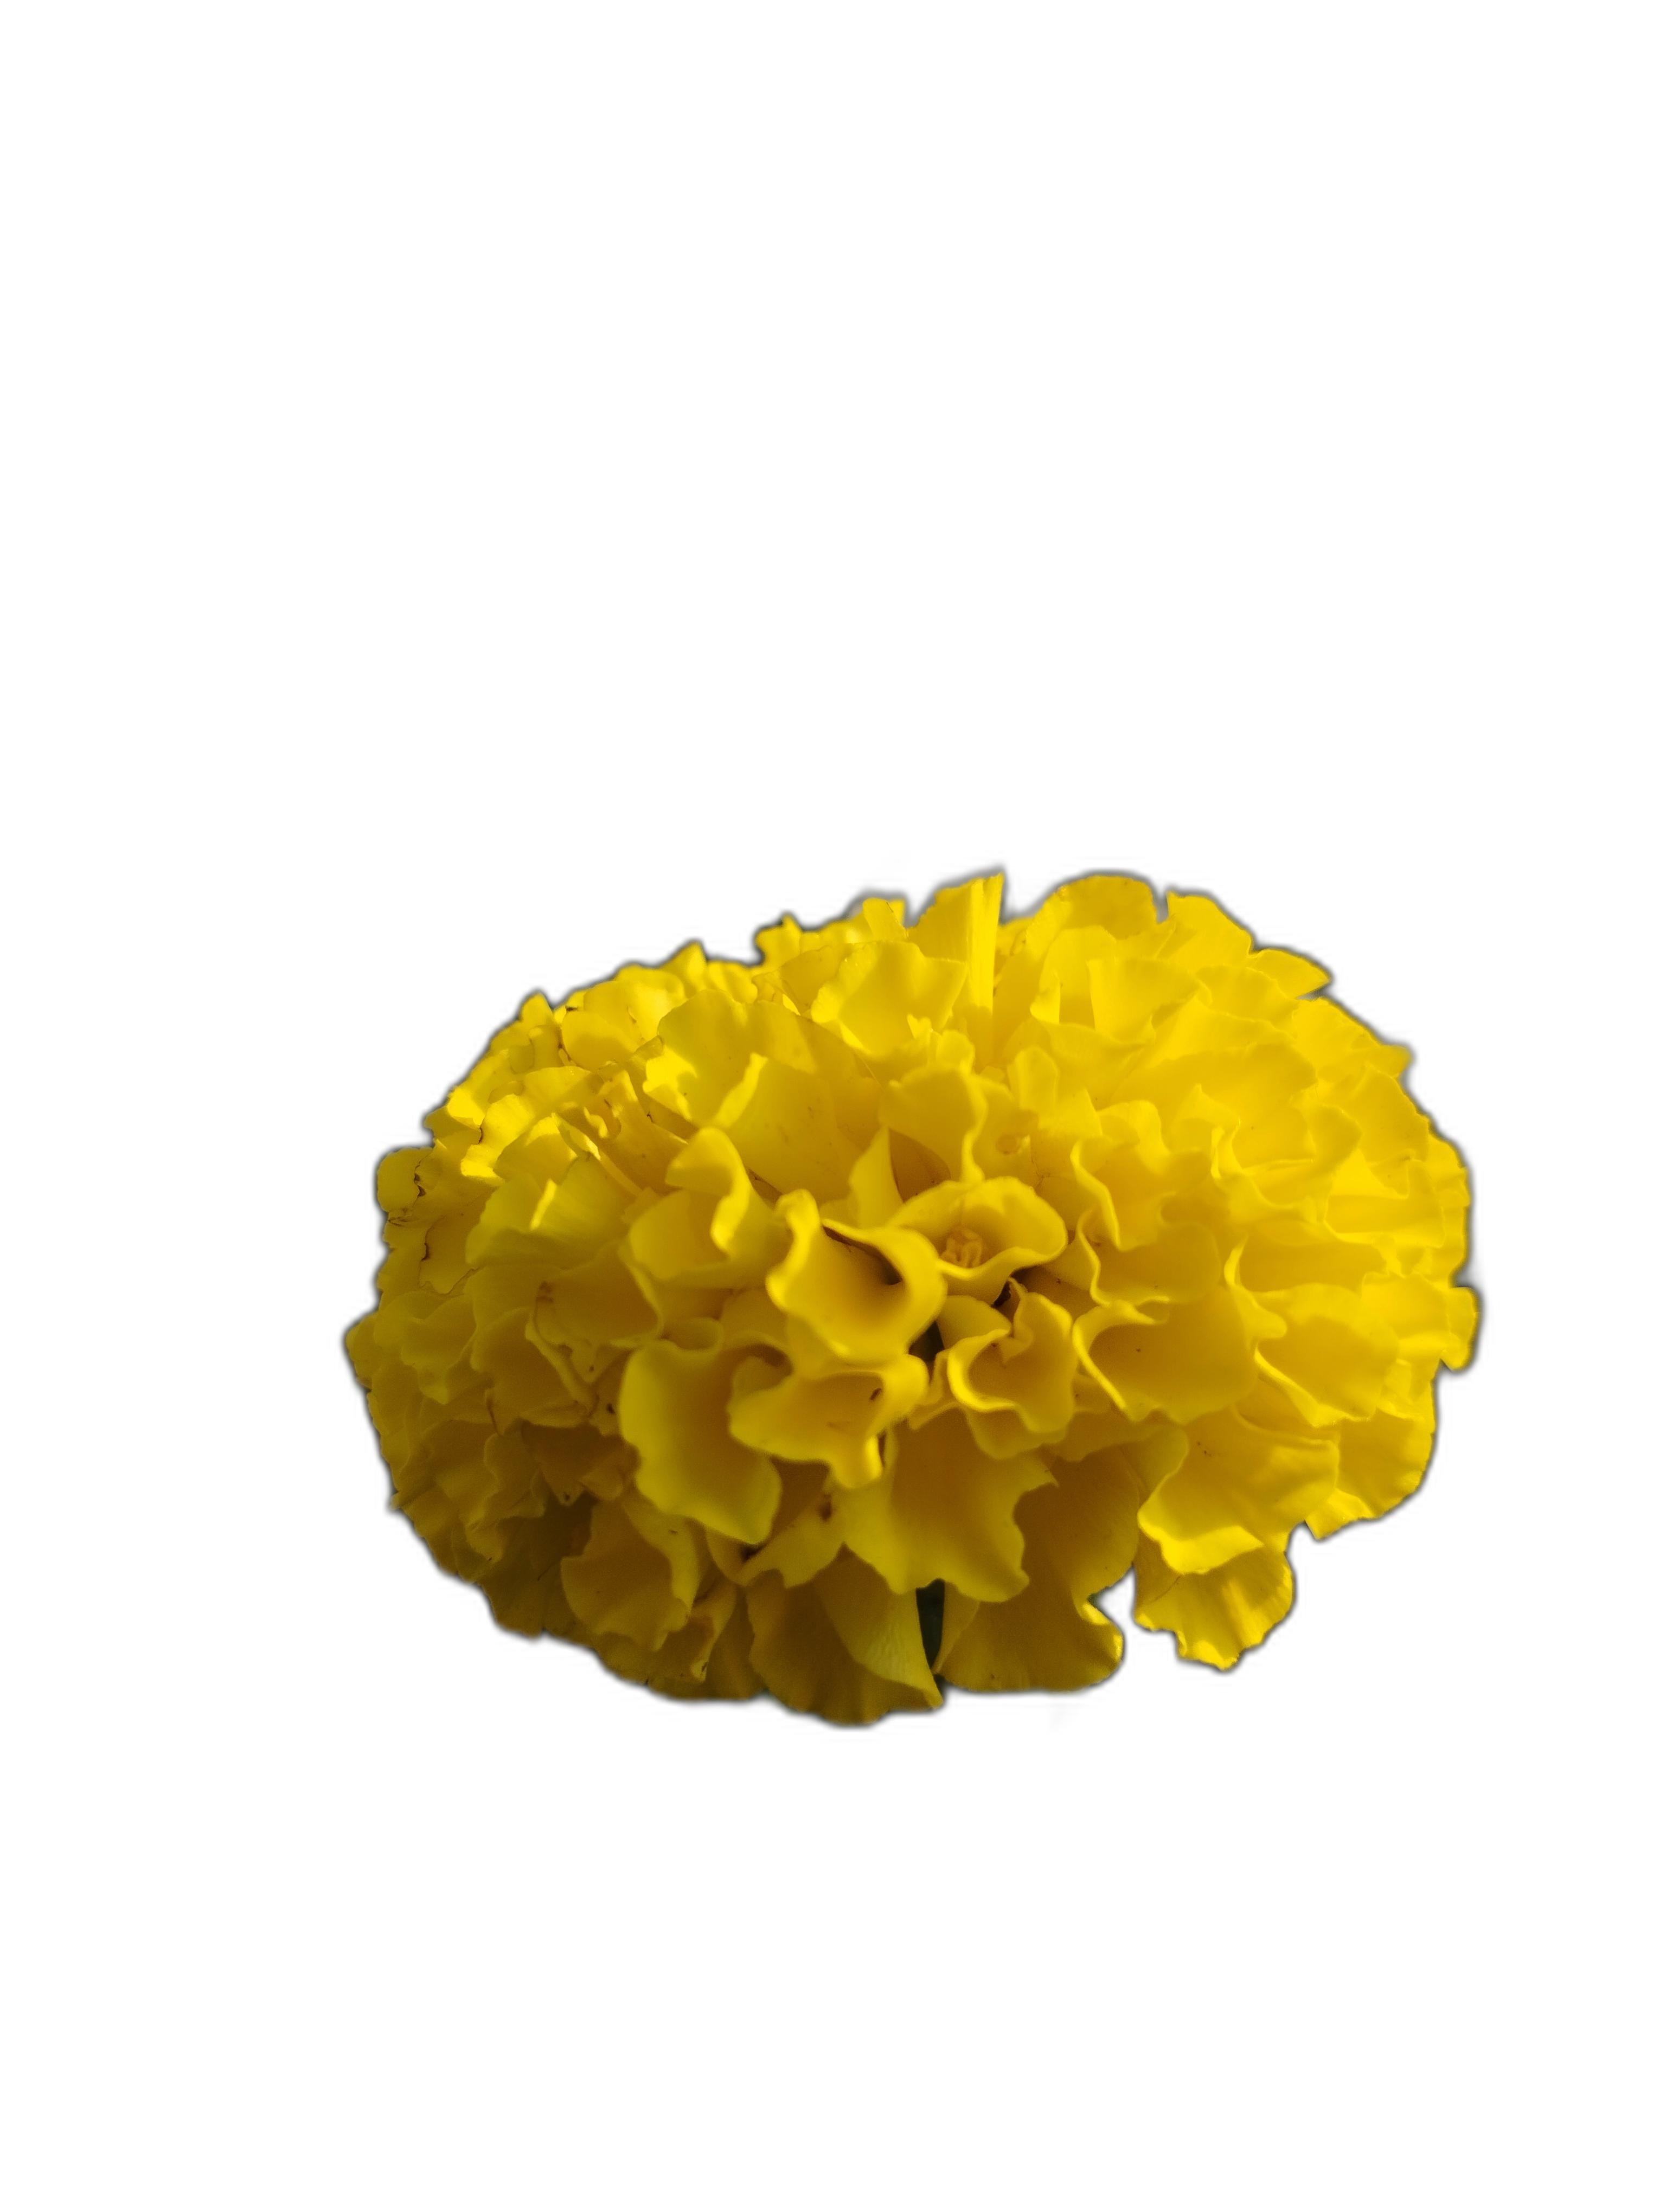
Label: Marigold